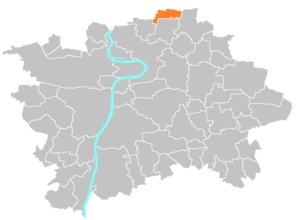
Březiněves est un quartier pragois situé dans le nord de la capitale tchèque, appartenant à l'arrondissement de Prague 8, d'une superficie de 277 hectares est un quartier de Prague. En 2008, la population était de 917 habitants.